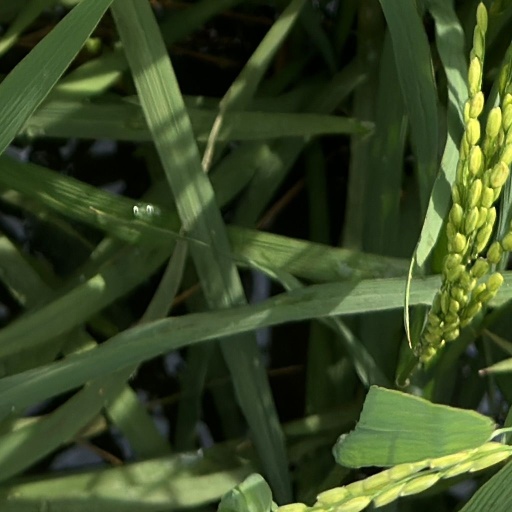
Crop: rice